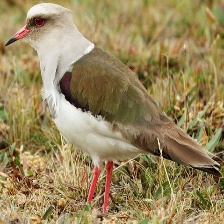
Species: ANDEAN LAPWING
Scientific name: VANELLUS RESPLENDENS